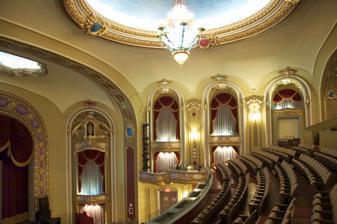
Building: Missouri Theatre (Columbia, Missouri)
Country: United States of America
Year built: 1928
United States historic place Missouri Theater U.S. National Register of Historic Places Show map of Missouri Show map of the United States Location 201-215 S. 9th St., Columbia, Missouri Coordinates 38°56′57″N 92°19′39″W / 38.94917°N 92.32750°W / 38.94917; -92.32750 Area 0.3 acres (0.12 ha) Built 1928 ( 1928 ) Architect Boller Brothers NRHP reference No. 79001349 Added to NRHP June 6, 1979 The Missouri Theatre , is a concert and entertainment venue in downtown Columbia, Missouri , occupying most of a city block between 9th street between Locust and Elm Streets. It was designed after the Opéra Garnier by the Boller Brothers , built in 1928, and is on the National Register of Historic Places . It is Columbia's only surviving pre- Depression movie palace and vaudeville stage.  In 2011, the University of Missouri began a three-year lease of the facility. The Missouri Theatre is the resident home of the Missouri Symphony Orchestra , and is also frequently used by University of Missouri and civic groups. As of July 1, 2014, The University of Missouri took over ownership of the Missouri Theatre. It is one of the main performance venues for the University of Missouri School of Music . History The theater opened on October 5, 1928. It was built at a cost of over 400,000 dollars which is equivalent to over 4.5 million dollars today. Advertisements in the Columbia Daily Tribune proclaimed the "Formal Opening of your new Missouri Theatre—Friday Evening… A $400,000 Showhouse of Unrivaled Beauty and Extravagant Setting in Central Missouri. The Magnificent Splendor of This Palace of Amusement Will Dazzle and Thrill You."  Telegrams were received from The United Artist in Hollywood, as well as from actors such as Charlie Chaplin and Gloria Swanson , congratulating the managers of the theater. On opening night the performers included The Missouri Rockettes (later to become the Radio City Rockettes ) and Jack Keith and his Missouri Orchestra.  It was rumored that Bob Hope also made an appearance.  The Theatre operated much in this fashion as well as a movie palace until 1953. Because of its size and extravagance the Missouri Theatre was difficult to maintain and was leased to Commonwealth Theaters, Inc. in 1953 who operated it as a single-screen movie theater until 1983. In 1979 the building was listed on the National Register of Historic Places.  The advent of the multiscreen cinemas in Columbia lead to the eventually purchase of the theatre by the Missouri Symphony Society on January 7, 1988. Author Hill Harper speaks in January 2014. In 2002, the Missouri Symphony Society began plans to transform the Missouri Theatre into the Missouri Theatre Center for the Arts (MTCA). The Missouri Symphony Society experienced record-breaking success in 2005 with the Hot Summer Nights Music Festival as more than 11,200 music lovers attended concerts featuring Maestro Kirk Trevor, the Missouri Symphony Orchestra, and world-renowned guest artists throughout its eight-week summer season. On July 28, 2007, the restoration of the Missouri Theatre began after the conclusion of the Hot Summer Nights Music Festival. The following summer, the fully restored Missouri Theatre Center for the Arts re-opened with Tony Bennett and the Hot Summer Nights Music Festival. The renovations included a new second floor with administrative offices and a 2,500 sq. ft. rooftop patio. In 2011 Missouri Theatre became home to the University Concert Series, and acts as a recital and performance venue for many University of Missouri School of Music performance groups. The Box Office is operated by Event Production Services a department of Operation Auxiliary and Services in the division of Campus Operations at the University of Missouri. Architecture The interior of the building is ornate baroque and rococo style of the Louis XIV and XV periods. It was designed after the Paris Opera House by the Boller Brothers Architects of Kansas City, Missouri . Much original detail still exist, including Belgian marble wainscoting, plaster reliefs, stained glass and, one of the most notable features, an 1800-pound Italian auditorium chandelier featuring crystal prisms and etched panels.  At one time, the deep red carpet in the grand lobby had the Great Seal of Missouri and the letter M woven into it. Missouri Symphony Orchestra Missouri Theatre is the home of mid-Missouri's only professional resident symphony orchestra, the Missouri Symphony Orchestra (MSO). Established by the Missouri Symphony Society in 1976, the MSO is composed of musicians from throughout the United States and around the world. Through its annual eight-week season, the Hot Summer Nights Music Festival in June and July, and tours throughout the state and beyond, the Missouri Symphony Orchestra has been heralded by the Kansas City Star as an ensemble that performs with "energy and elan, as well as secure technique." Since 2001, the MSO has been directed by Maestro Kirk Trevor. Arts Education In addition to the Missouri Symphony Society's artistic programming, the Missouri Theatre hosts multiple arts education programs and organizations, including the: The stage set for a performance of Alarm Will Sound . MOSS Youth Orchestra MOSS Junior Strings MOSS Children's Choir University Concert Series University of Missouri School of Music Plowman Chamber Music Competition True/False Film Festival References